The Buddha

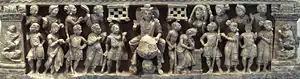
The "Great Departure" of Siddhartha Gautama, surrounded by a halo, he is accompanied by numerous guards and devata who have come to pay homage; Gandhara, Kushan period.

While the earliest sources merely depict Gotama seeking a higher spiritual goal and becoming an ascetic or "śramaṇa" after being disillusioned with lay life, the later legendary biographies tell a more elaborate dramatic story about how he became a mendicant.